The Beautiful Trip

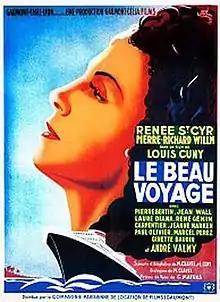

The Beautiful Trip (French: Le beau voyage) is a 1947 French drama film directed by Louis Cuny and starring Renée Saint-Cyr, Pierre Richard-Willm and André Valmy. The film's sets were designed by the art director Lucien Carré.